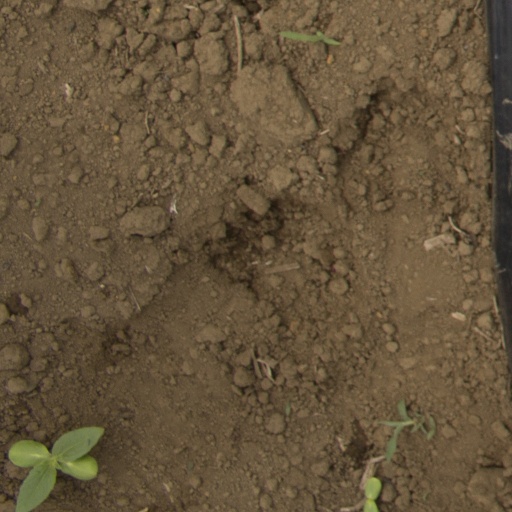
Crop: Jerusalem artichoke